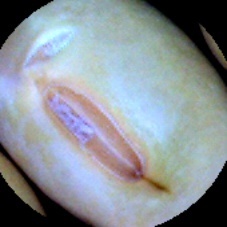
Label: Immature